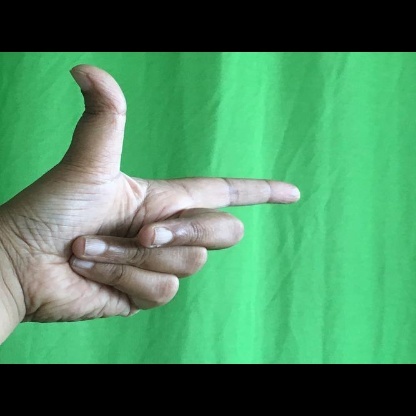
Mudra: Chandrakala